Boeing X-45

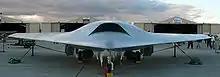
The newer, larger X-45C

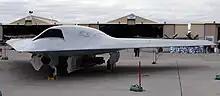
X-45C (three-quarter view)

The larger X-45B design was modified to have even more fuel capacity and three times greater combat range, becoming the X-45C. Each wing's leading edge spans from the nose to the wingtip, giving the aircraft more wing area, and a platform very similar to the B-2 Spirits'. The first of the three planned X-45C aircraft was originally scheduled to be completed in 2006, with capability demonstrations scheduled for early 2007. By 2010, Boeing hoped to complete an autonomous aerial refueling of the X-45C by a KC-135 Stratotanker. Boeing has displayed a mock-up of the X-45C on static displays at many airshows.